Duke Wilhelm in Bavaria

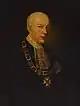
Duke Wilhelm in his old age,

As his elder brother Charles John Louis, Count of Palatine-Gelnhausen died unmarried and without issue, on 31 March 1789, Wilhelm succeeded him as head of the Gelnhausen branch of the House of Wittelsbach.